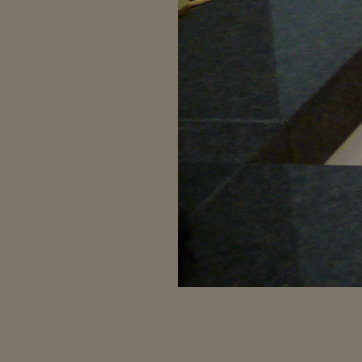
Material: polishedstone